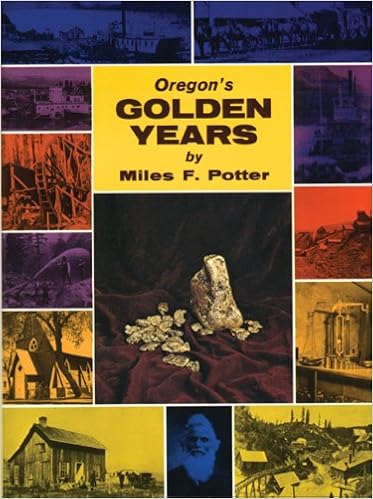
Oregon's Golden Years: Bonanza of the West
Category: Books
Review "I know that mining buffs and historians will find this book interesting and worthwhile. Oregon's Golden Years should be in every family's library in the state of Oregon."—Lynwood Carranco, Eureka, CA, Journal of the West , Manhattan, KS (Lynwood Carranco Journal of the West ) About the Author Miles F. Potter was born in eastern Oregon in 1895; his grandparents on both sides came to Oregon in the 1860s.  A graduate of Washington State University and a pharmacist he retired to John Day Vally Oregon and pursued his other interest; writing of Oregon's rich history.
Features: Distributed by the University of Nebraska Press for Caxton Press | Men in search of treasure opened the gates to Oregon's wilderness and Oregon's Golden Years - with affection and good humor - honors these men and their imperishable lust for gold.